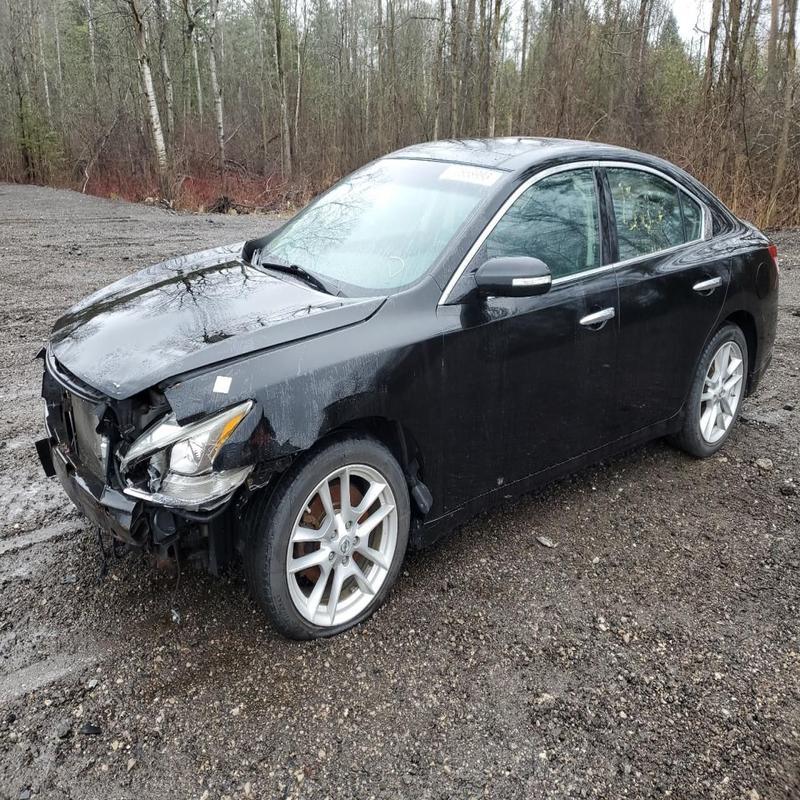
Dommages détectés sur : plaque d'immatriculation avant, pare-choc avant, feu avant gauche, capot, aile avant gauche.
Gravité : majeur